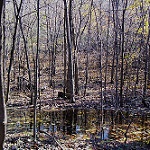
Label: forest